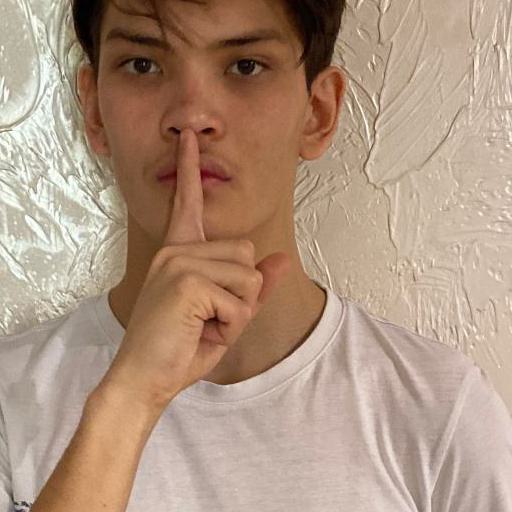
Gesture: mute